Eldridge Street Synagogue

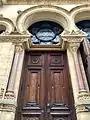
Front door with Moorish Revival detailing

According to the historian Annie Polland, the congregation peaked between 1890 and 1915. The congregation officially changed its name to Kahal Adath Jeshurun in 1890, having used that name informally for six years. Starting in 1894, the synagogue allowed homeless persons to take shelter during Passover. The same year, the interior of the sanctuary was repainted with "trompe-l'œil" patterns, and the woodwork was modified to appear like marble. The Union of Orthodox Jewish Congregations of America was established at the synagogue in 1896, and thereafter it held meetings there biannually. By the beginning of the 20th century, the congregation regularly added seats during the High Holidays to accommodate additional worshippers. The synagogue was electrified in 1907.